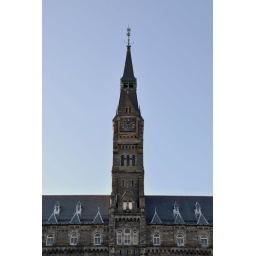
Healy Hall and clock tower on the grounds of Georgetown University in Washington, DC.